Julia Morris

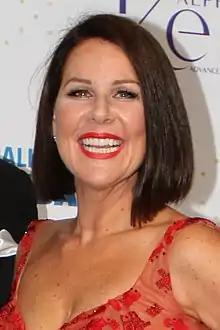
Morris at the 2016 Logie Awards

Julia Carolyn Margaret Morris is an Australian comedian, television presenter, and actress. She has worked extensively in Australian television and radio, touring the country with her solo comedy shows. She relocated to the United Kingdom in 2000, appearing on British television, then returned to Australia in 2007. She currently co-hosts Network 10's "I'm a Celebrity...Get Me Out of Here! Australia" alongside Robert Irwin and also narrates "Dogs Behaving (Very) Badly Australia".